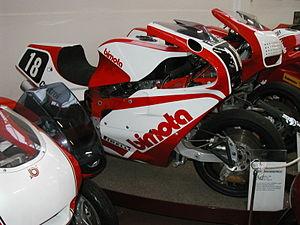
Bimota Tesi Prototype 2
La Bimota Tesi est un modèle de motocyclette, produit par le constructeur italien Bimota. Si le premier prototype est dévoilé en 1983, il faut attendre 1990 pour qu'un modèle autorisé à circuler sur route ouverte soit commercialisé ; c'est la Tesi 1/D. La Tesi 2/D, fruit du travail d'un préparateur italien qui la propose sous son propre nom, reprend la lignée arrêtée en 1994, suivie en 2007 par la Tesi 3/D, faisant ainsi perdurer ce modèle jusqu'à aujourd'hui.